Kronprinsessegade 26

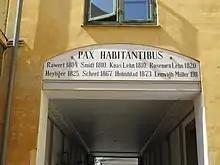
The inscription above the gateway in the courtyard

The main wing consists of three storeys over a high cellar and is five bays wide. The windows on the first floor have baluster decorations. The two outer windows on the first floor are topped by triangular pediments and the three central ones are topped by a frieze.